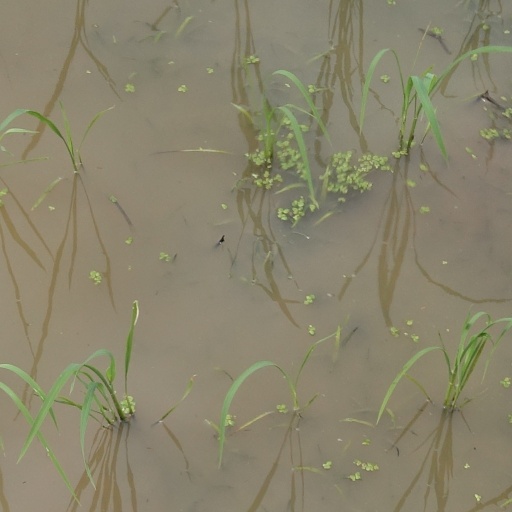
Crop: rice